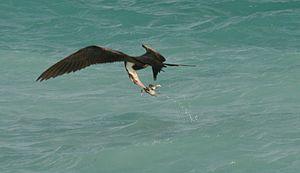
Un animal national est un animal choisi par une communauté comme son emblème en raison de sa représentativité, soit parce qu'il est caractéristique du territoire considéré, soit encore pour la Nouvelle Zélande le kiwi. Certains pays ont plusieurs animaux nationaux.